Pierre Woods

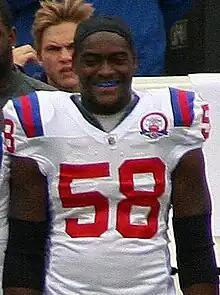
Woods with the Patriots

Pierre Woods (born January 6, 1982) is an American former professional football player who was a linebacker in the National Football League (NFL). He played college football for the Michigan Wolverines and was signed by the New England Patriots as an undrafted free agent in 2006.